Bristol Harbour

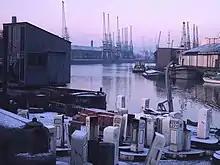
City Docks looking West from near Redcliffe Bridge in 1971

The harbour cost more than anticipated and high rates were levied to repay loans, reducing any benefit the new harbour had at drawing companies back from Liverpool. In 1848 the city council bought the docks company to force down the rates. They employed Isambard Kingdom Brunel to make improvements, including new lock gates, a dredger and sluice gates designed to reduce siltation.